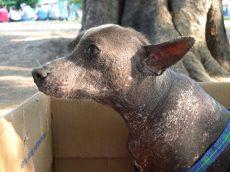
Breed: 220-n000069-Mexican_hairless